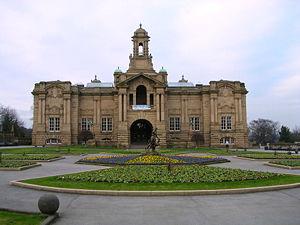
Cette liste des musées du West Yorkshire, Angleterre contient des musées qui sont définis dans ce contexte comme des institutions qui recueillent et soignent des objets d'intérêt culturel, artistique, scientifique ou historique. leurs collections ou expositions connexes disponibles pour la consultation publique. Sont également inclus les galeries d'art à but non lucratif et les galeries d'art universitaires. Les musées virtuels ne sont pas inclus.